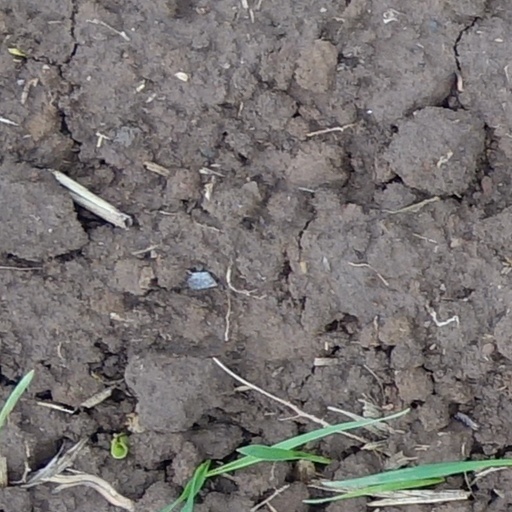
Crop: wheat